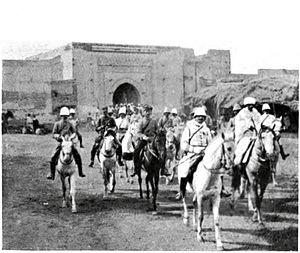
Le mouvement national marocain, ou la mouvance nationale marocaine, est un mouvement sociopolitique urbain né en 1930, qui a milité contre les protectorats français et espagnol au Maroc pour obtenir finalement l’indépendance du pays dans les années 1950.
Habité dès la préhistoire par des populations berbères, le Maroc et son territoire ont connu des peuplements phéniciens, carthaginois, romains, vandales, byzantins et arabes. C'est en 788, lors de son exil qu'Idris Iᵉʳ, fuyant les persécutions du califat des Abbassides, a donné naissance à un État dans le Maghreb al-Aqsa. Depuis, le Maroc a toujours gardé, si ce n'est une indépendance absolue, du moins une très forte autonomie.
1912 est une année bissextile commençant un lundi.